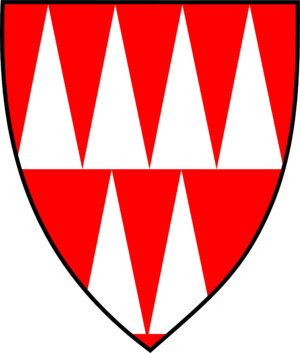
Hussitterkrigene
hussitterkrigene, også kaldt bøhmerkrigene eller hussitterrevolutionen, var en serie af krige, der blev udkæmpet mellem kristne hussitter og den samlede kristne katolske styrke under kejser Sigismund og pave Martin 5., europæiske monarker, der var loyale mod den katolske kirke samt forskellige fraktioner af hussitterne. Efter de første sammenstød skiftede utraquisterne side i 1423 og kæmpede sammen med den romerskkatolske kirke mod taboritteren og andre hussitter-fraktioner. Krigene varede fra omkring 1419 og frem til 1434.